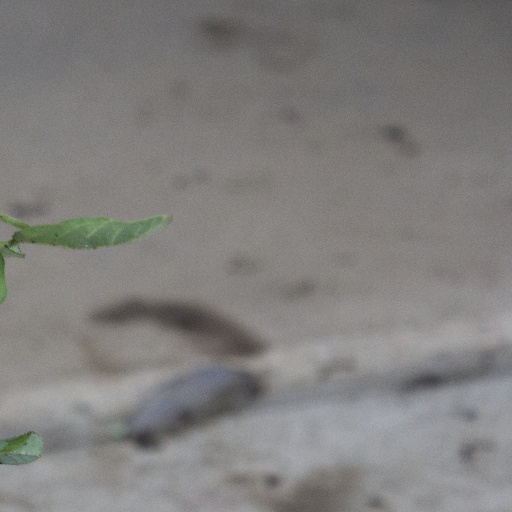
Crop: soybean